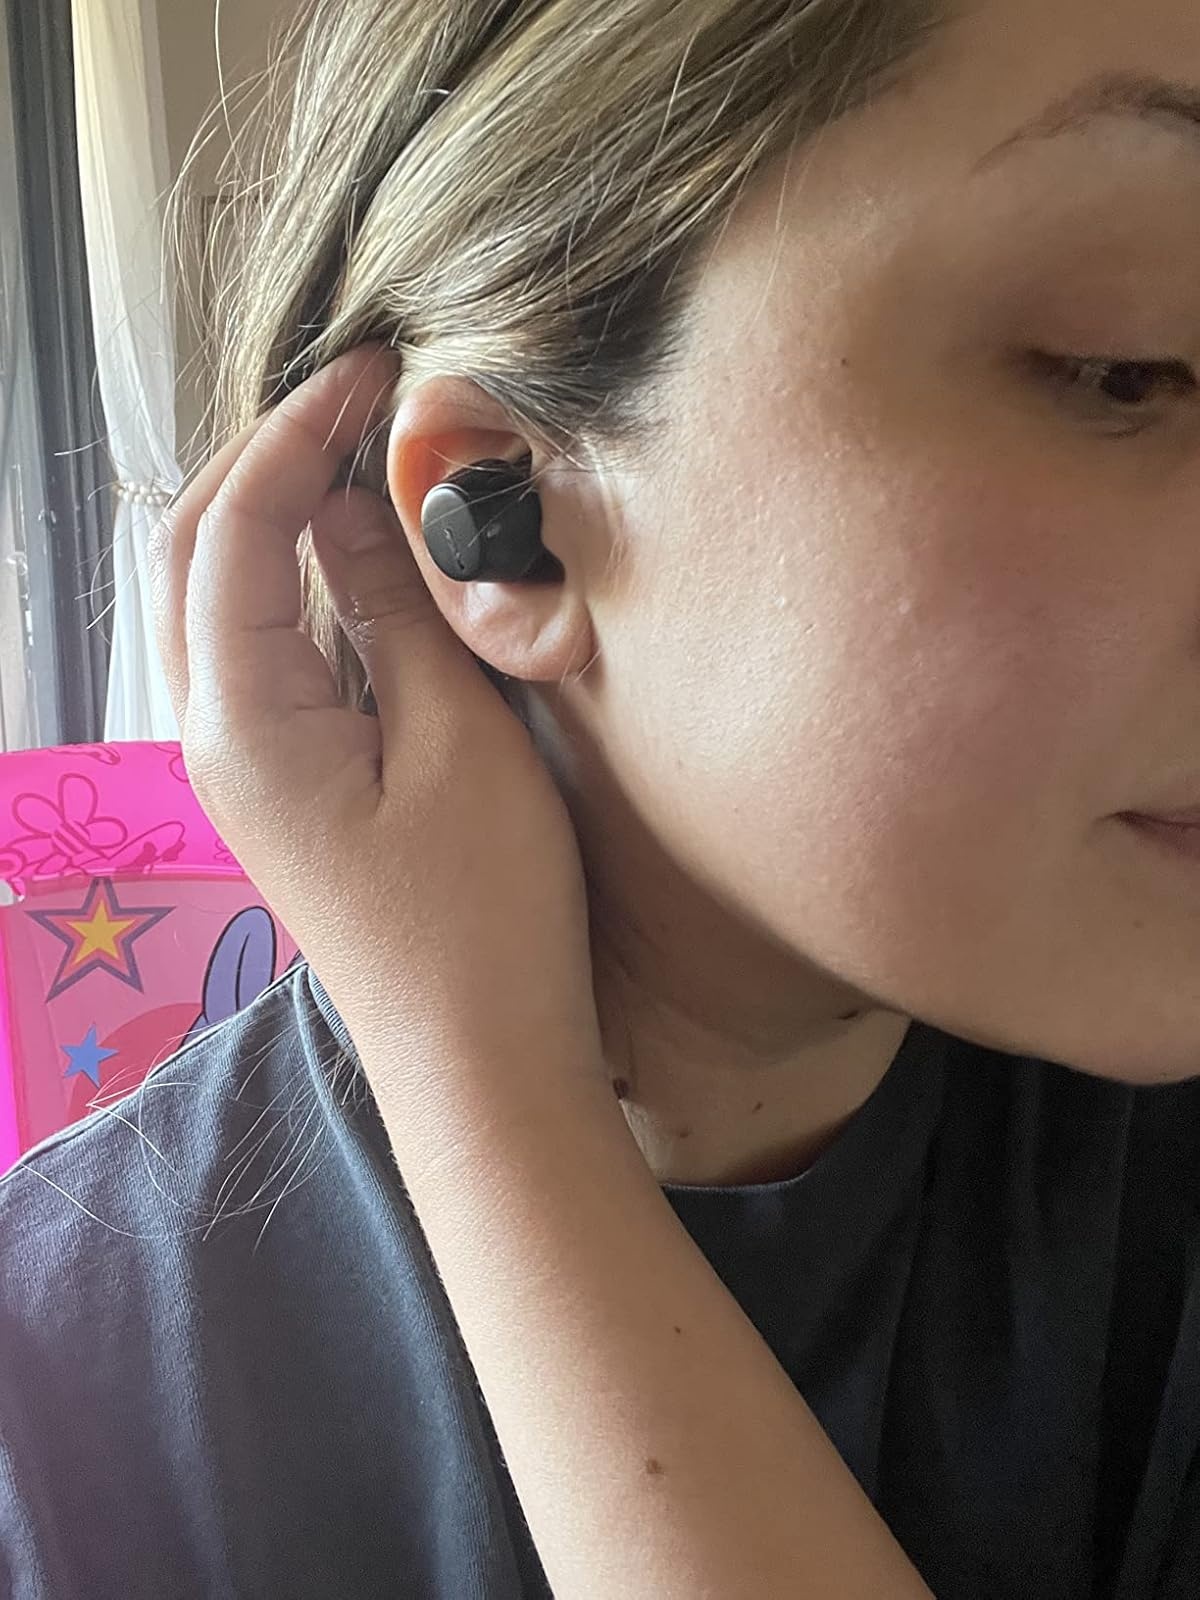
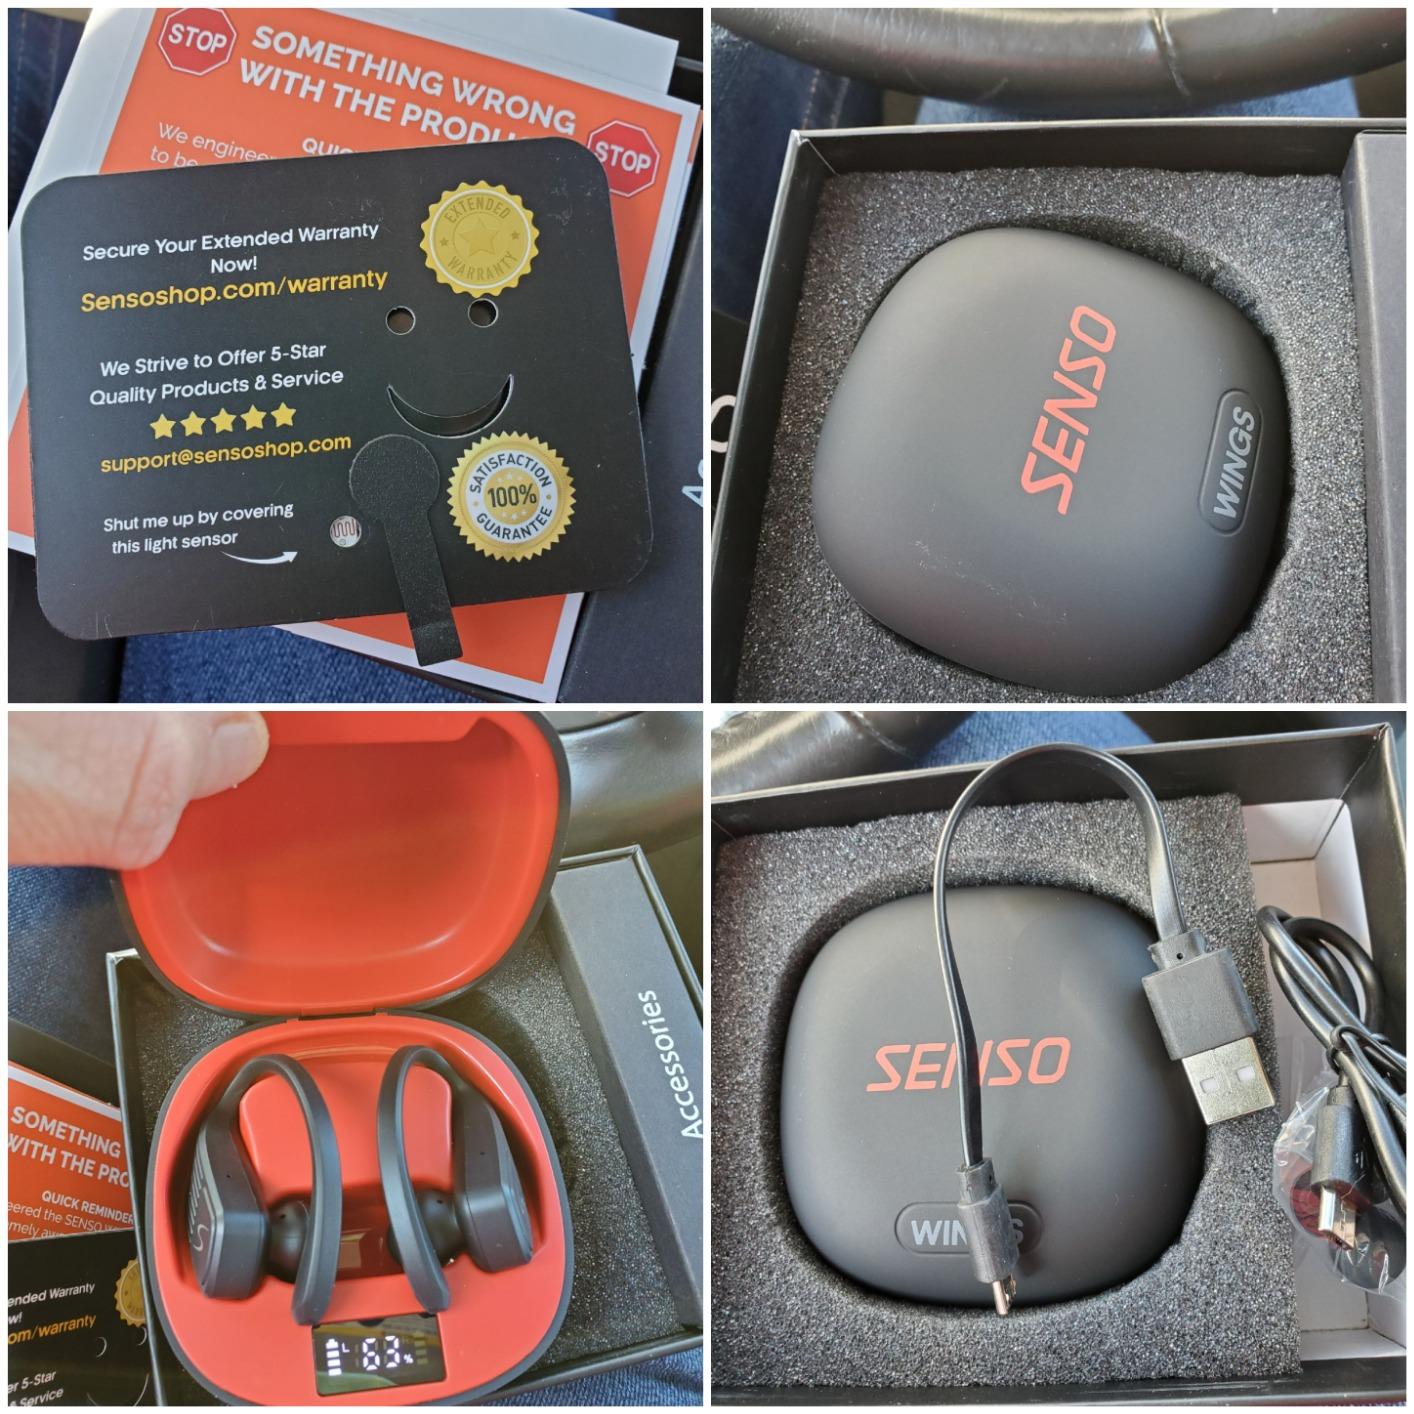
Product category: earbuds
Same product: no